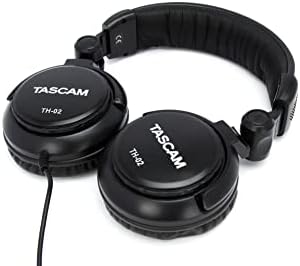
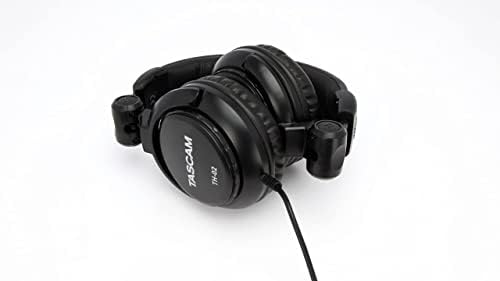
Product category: headphones
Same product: yes